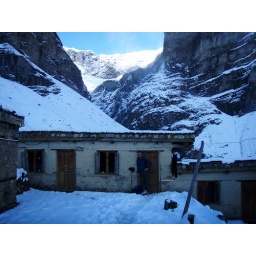
Thorung La water bottle in the sleeping bag to stop freezing